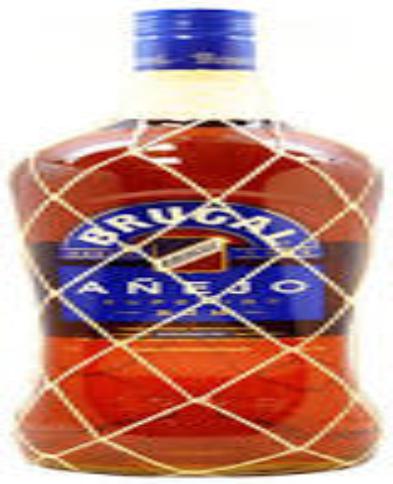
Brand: Brugal
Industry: Food